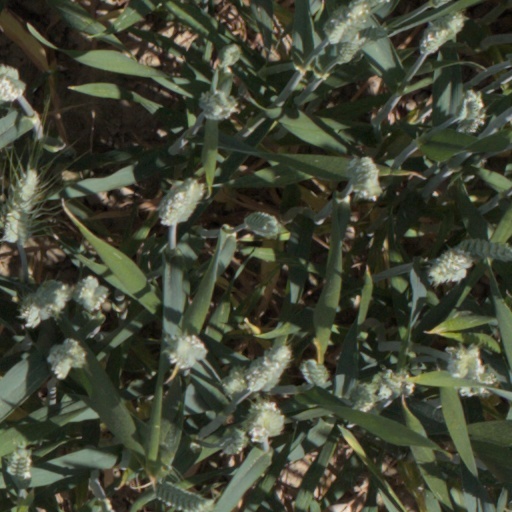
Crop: wheat